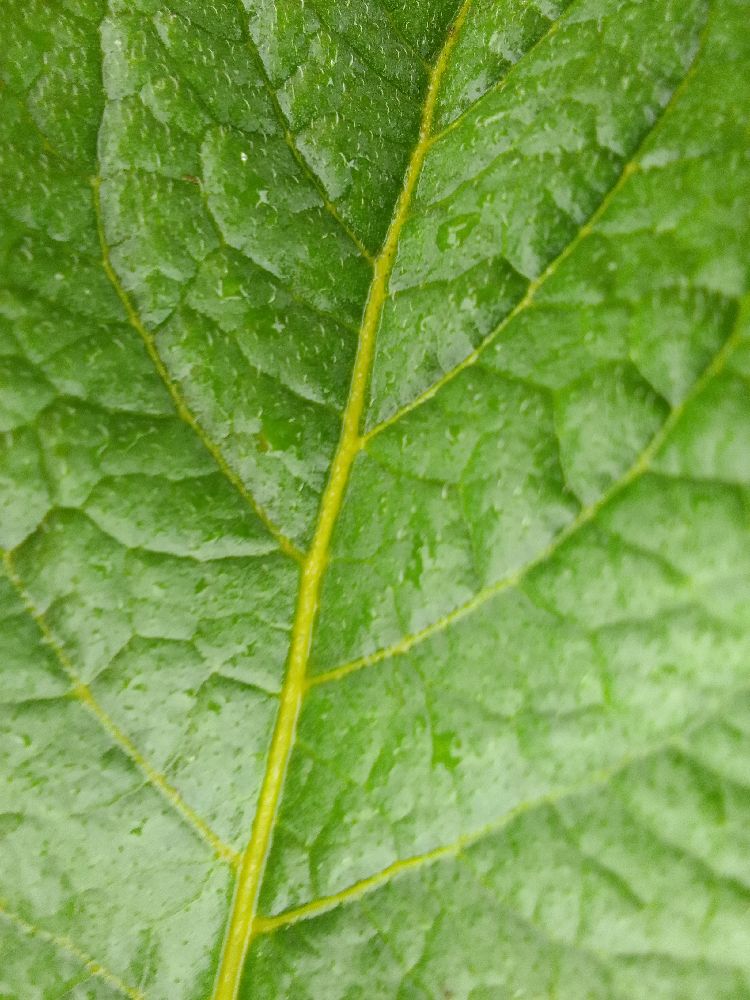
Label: Healthy